1920 Stockport by-election

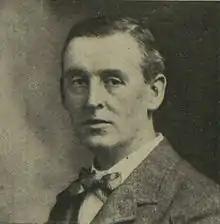
Hughes

It followed the death of Spencer Leigh Hughes and resignation of George Wardle, the two Members of Parliament (MPs) for Stockport. With the departure of both MPs, a single by-election was held for both seats. Always a rare occurrence in Britain, Stockport was the first such by-election since the 1899 Oldham by-election; it proved to be the last such by-election, as multi-member constituencies were abolished in 1950.